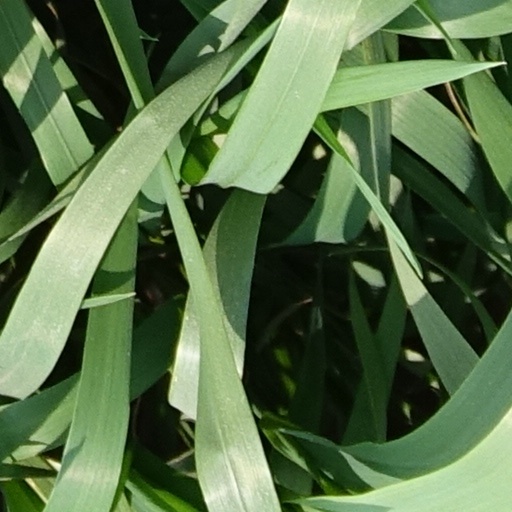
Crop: wheat